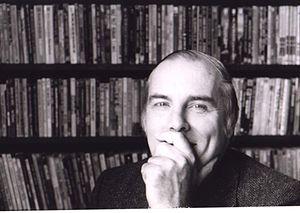
Howard Keith Henson est un ingénieur et écrivain américain ayant écrit sur l'extension de la vie, la cryonie, la mémétique et la psychologie évolutionnelle. En 1975, il fonde avec son épouse Carolyn Meinel la L5 Society qui assure la promotion de la colonisation de l'espace et qui fusionnera par la suite avec la National Space Society. Plus récemment, ses critiques ouvertes et procédures judiciaires à l'encontre de la Scientologie lui ont valu une certaine médiatisation.